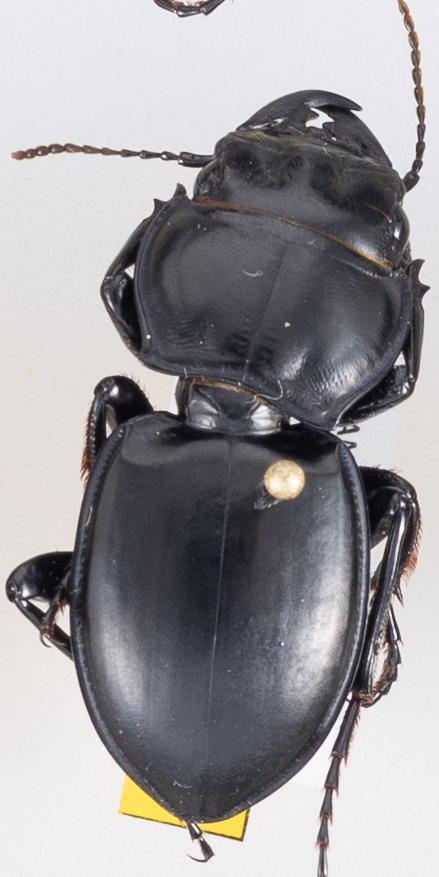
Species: Pasimachus californicus
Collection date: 2018-08-27
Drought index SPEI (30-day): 1.16
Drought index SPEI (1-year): -2.09
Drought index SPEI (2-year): -1.01